List of secondary highways in Algoma District

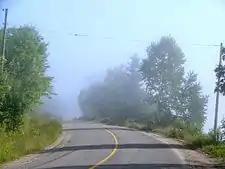
Highway 563 along Batchawana Bay

Secondary Highway 565, commonly referred to as Highway 565, is a secondary highway in the Canadian province of Ontario, near Sault Ste. Marie. More commonly known as Airport Road, the highway is approximately in length, shortened from its original length of before municipal downloading. Originally, Highway 565's southern terminus was the intersection of Point-Aux-Pins Road, near the St. Mary's River. It was initially truncated at the entrance to Sault Ste. Marie Airport but now ends at Base Line, at the Sault Ste. Marie-Prince Township boundary.